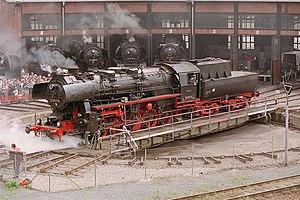
Orenstein & Koppel est une entreprise d'ingénierie allemande créée le 1ᵉʳ avril 1876 par Benno Orenstein et Arthur Koppel. À l'origine, il s'agit d'une entreprise de génie minier qui produit du matériel ferroviaire à voie étroite. Au début du XXᵉ siècle, elle produit également des engins de travaux publics, notamment des excavateurs à godet.
Une plaque tournante est un système permettant de faire faire demi-tour aux matériels ferroviaires qui ne possèdent qu'un sens de conduite, tels que certaines locomotives à vapeur soit dans les dépôts, soit dans les gares terminus ou d'effectuer le remisage des wagons ou voitures dans les premières gares.
Le Süddeutsches Eisenbahnmuseum Heilbronn est un musée ferroviaire allemand situé à Heilbronn dans le Bade-Wurtemberg en Allemagne. Il est créé en 1998.